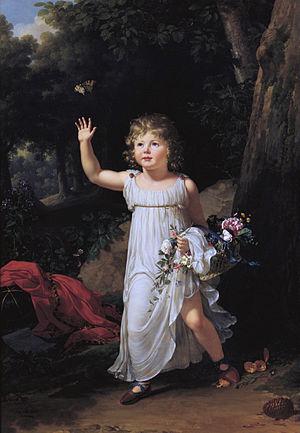
Edgar Clarke, 2ᵉ duc de Feltre, 2ᵉ comte d'Hunebourg, est un militaire et homme politique français du XIXᵉ siècle.